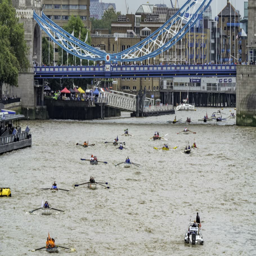
time lapse view of hundreds of rowing boats